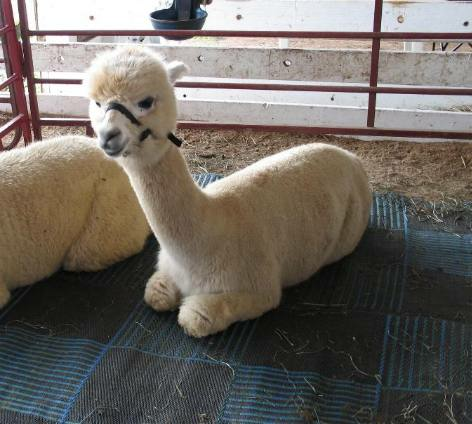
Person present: No